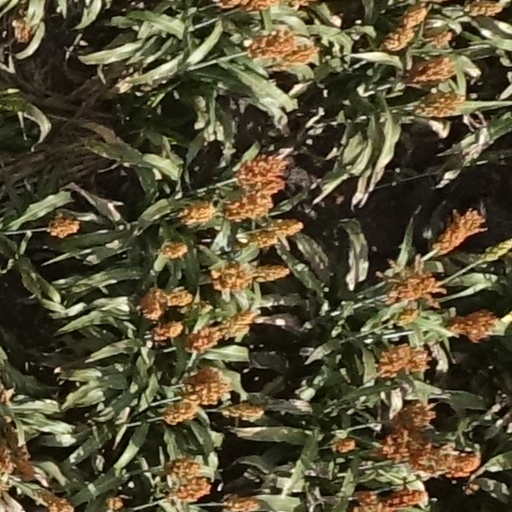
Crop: sorghum